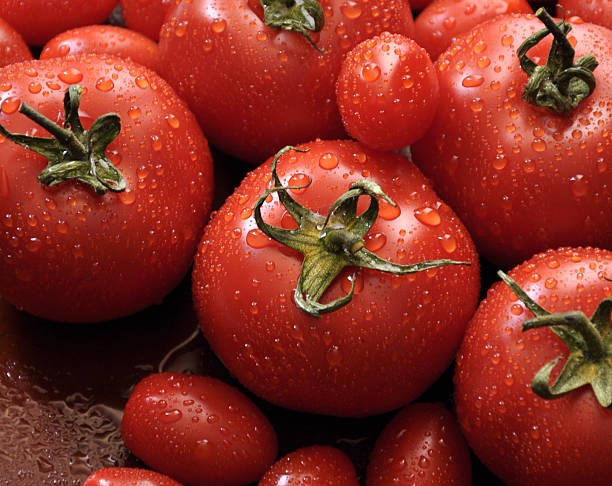
Label: tomato